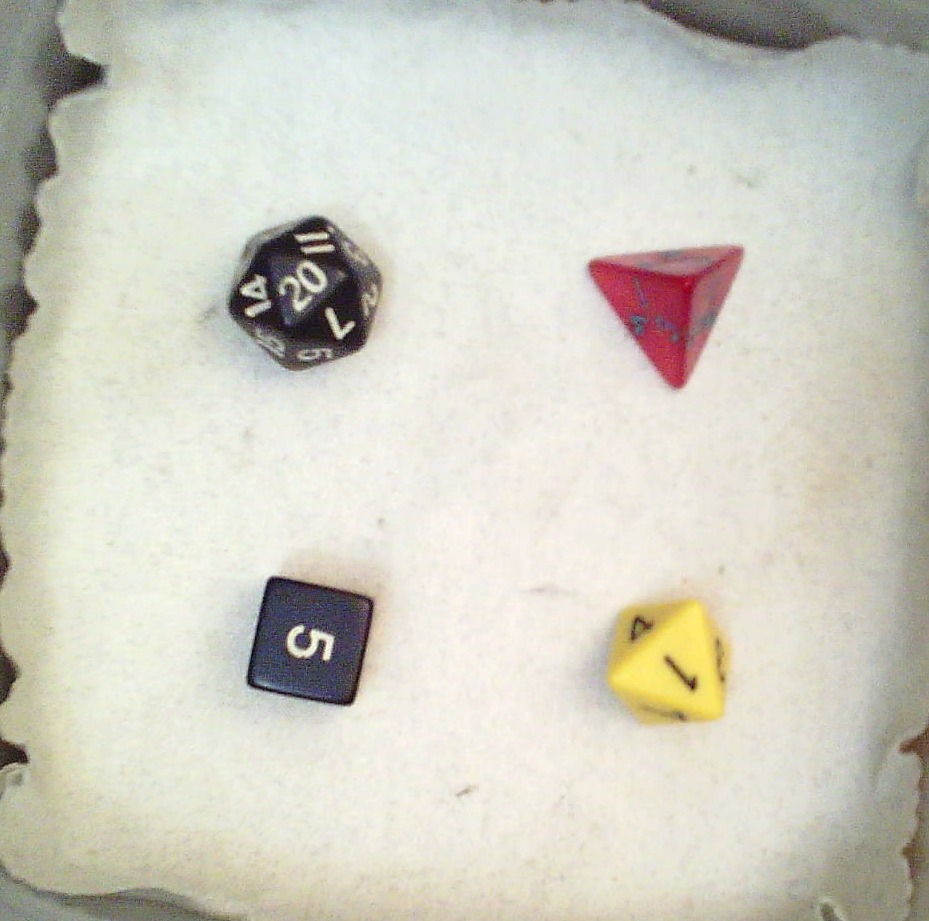
Dice in frame:
type: d20
value: 20
type: d4
value: 4
type: d6
value: 5
type: d8
value: 1
Label source: human
Face values trusted: yes